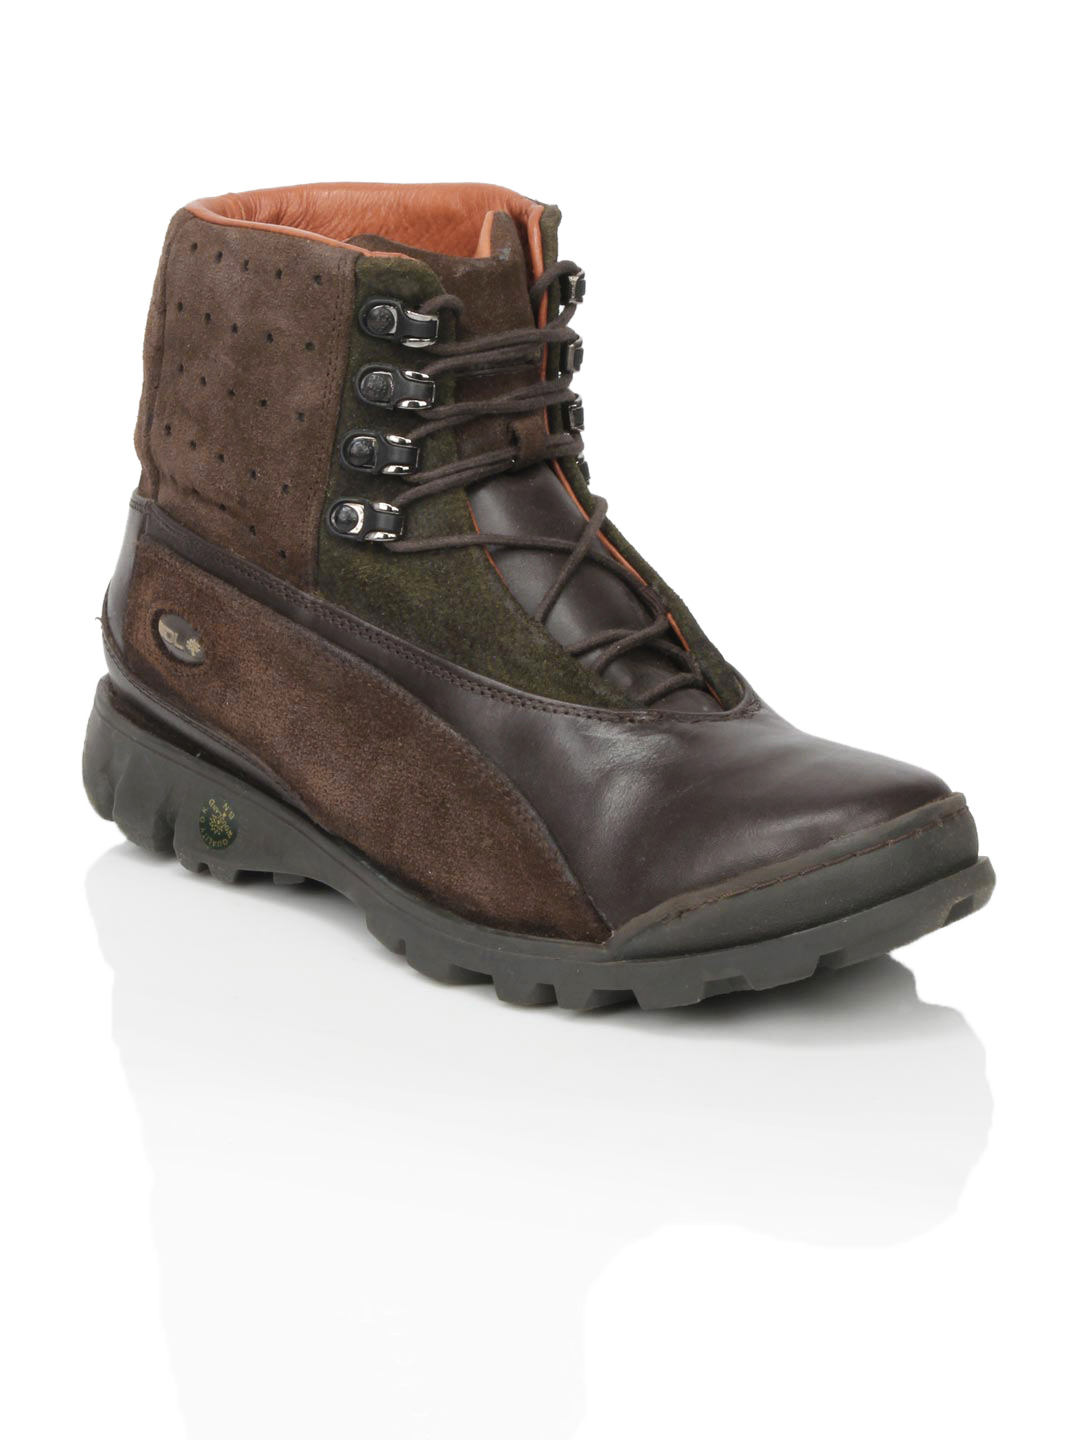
Woodland Men Brown Casual Shoes
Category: Footwear / Shoes / Casual Shoes
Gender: Men
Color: Brown
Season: Winter 2016
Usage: Casual